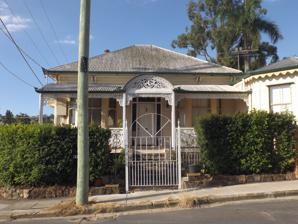
Building: Dunaverty, Albion
Country: Australia
Year built: 1887
Historic site in Queensland, Australia Dunaverty Residence in 2015 Location 21 Birkbeck Street, Albion , City of Brisbane , Queensland , Australia Coordinates 27°25′42″S 153°02′32″E / 27.4282°S 153.0421°E / -27.4282; 153.0421 Design period 1870s - 1890s (late 19th century) Built 1887 Queensland Heritage Register Official name Dunaverty, Carvarmore Type state heritage (built) Designated 21 October 1992 Reference no. 600045 Significant period 1880s-1890s (fabric & historical) Significant components lead light/s, residential accommodation - main house Builders Archibald McNish Fraser Location of Dunaverty in Queensland Show map of Queensland Dunaverty, Albion (Australia) Show map of Australia Dunaverty is a heritage-listed detached house at 21 Birkbeck Street, Albion , City of Brisbane , Queensland , Australia. It was built in 1887 by Archibald McNish Fraser. It is also known as Carvarmore. It was added to the Queensland Heritage Register on 21 October 1992. History Dunaverty was built in 1887 by builder and real estate entrepreneur Archibald McNish Fraser. Fraser arrived in Brisbane from Argylshire in Scotland in 1880, aged 22, having completed his building apprenticeship, but with little money. He began his career in Brisbane working as a building contractor in Brisbane and Cleveland . Fraser built up his business, and by the mid-1880s had begun to move into real estate. Within two years of his arrival, he married Jemima Barclay, and in 1885 he purchased the Dunaverty site from his father-in-law, ganger John Barclay. He formally launched his own real estate business called the Onward Real Property Mart in 1887, the same year that Dunaverty was completed. By 1888 he had been made a Justice of the Peace . In 1888 Fraser was praised as exemplifying a breed of young Brisbane entrepreneurs who had risen to affluence from modest beginnings, saying: "...It is with pride the city looks upon the prosperity of many such young men..." . Fraser personalised Dunaverty with the decorative detailing. Much of the glass and timberwork incorporates Scottish thistle motifs. The fanlights over the four doors to the front of the house incorporate the nicknames of three of his five children (two were born whilst the Frasers lived at Dunaverty) and his wife: Nellie, Charlie, Mima, and Katie (Ellen, Charles, Jemima and Christina). The house may have been built to showcase Fraser's business. The Fraser family moved out of Dunaverty during the recession in the early 1890s to Exeter St, West End . The family lived in a number of residences in South Brisbane and Highgate Hill in the following years. Dunaverty remained the property of the Frasers until 1912. Archibald McNish Fraser died in 1918. After the Fraser family moved out of Dunaverty, the house had new tenants almost every year. A tenant in 1895 was John Thomas Clough, also a Scot, from Glasgow,  the manager of the  Queensland Woollen Company,  with his wife and children, while waiting for the completion of construction of a new house in Norman Parade, Eagle Junction.   During their tenancy, in documents, the Cloughs temporarily called Fraser's house, "Raven Rock" , after RavenRock,, now the location of a stilted lighthouse, on Loch Long from the Firth of Clyde.  The new house of the Cloughs in Eagle Junction received this name too, upon completion and until it was sold by the Clough family after 1929. In 1912 Dunaverty was bought by William McGregor, when it was renamed "Carvarmore". Again it was not occupied by its owners until it was sold again in 1925. The south-east verandah may have been added around this time. Prior to 1998, a previous owner added a polygonal room to the southern corner, and bathroom and laundry structures to the rear of the house. Dunaverty changed hands several times but continued to be used as a rental property until 1998 when it became owner-occupied again. The house remains intact as a boom-era residence with personalised detailing. However, during 1998 the house was vacant, and some of the cedar joinery and ironmongery was stolen. Description Dunaverty, 2006 Located on the corner of Birkbeck and Hudson Rd, Dunaverty is a picturesque chamferboard cottage with a hipped corrugated iron roof. In its corner position and with its rich external detailing, the residence is prominent in a street of modest cottages along Birkbeck St, and makes a picturesque contribution to the streetscape. The house is L-shaped in plan, with a wing extending out to the north east. It has a front verandah overlooking Birkbeck St to the south-west, a side verandah along the south eastern frontage, and an enclosed verandah in the northern corner. The building has a hipped roof, with gently curved verandah awnings . The front elevation presents a richly decorated face to the street framed by mature palms. The verandah has cast iron posts with floriated capitals , and richly detailed cast iron valances and balustrade panels. The main entrance has a projecting barrel vault supported on paired posts, which has a finely carved fretwork panel with thistle motifs and a unicorn in a crest . The end panels of the verandah thistle motifs encircling a lion in a crest. The main roof has a scalloped timber trim and carved double eaves brackets . The front entrance has coloured glass surrounds with etched thistle motifs, and is flanked by projecting bay windows . The north-west elevation facing Hudson Rd has sash windows protected by hoods on shaped timber brackets with fretwork panels which also incorporate the thistle motif. The rear verandah is enclosed with vertical timber louvres, but the fretwork end panels remain visible. Timber French doors and casement windows open onto the verandah to the south-east. Two richly detailed brick chimneys surmounted by barley-twisted terracotta chimney pots are visible from the rear of the house. The house has three bedrooms and a rear kitchen along the south-western side; a central entrance hall, and a joined living and dining room to the north-east. The interior contains fine decorative detailing. It has cedar joinery throughout. The fanlights above the four doors to the front of the house are made of fretwork panels which incorporate the thistle motifs, and nicknames of Fraser's family: Nellie, Charlie, Mima, and Katie. The house has timber ceiling roses throughout which also incorporate thistle patterns, as do the coloured glass panels to the hall door (no longer extant). Much of the ironmongery in the house, particularly the door hinges and some escutcheons are decorated with floral patterns. Dunaverty is an intact "boom era" middle class residence with fine idiosyncratic detailing which makes a picturesque contribution to Birkbeck St. Heritage listing Dunaverty was listed on the Queensland Heritage Register on 21 October 1992 having satisfied the following criteria. The place is important in demonstrating the evolution or pattern of Queensland's history. It has a strong association with one of Brisbane's 1880s immigrant entrepreneurs, Archibald McNish Fraser. The house is a fine and intact example of a "boom era" 1880s timber residence which contains fine personalised detailing and which makes a picturesque contribution to the Birkbeck St and Hudson Rd streetscape. The place is important in demonstrating the principal characteristics of a particular class of cultural places. The house is a fine and intact example of a "boom era" 1880s timber residence which contains fine personalised detailing and which makes a picturesque contribution to the Birkbeck St and Hudson Rd streetscape. The place is important because of its aesthetic significance. The house is a fine and intact example of a "boom era" 1880s timber residence which contains fine personalised detailing and which makes a picturesque contribution to the Birkbeck St and Hudson Rd streetscape. The place has a special association with the life or work of a particular person, group or organisation of importance in Queensland's history. It has a strong association with one of Brisbane's 1880s immigrant entrepreneurs, Archibald McNish Fraser. References